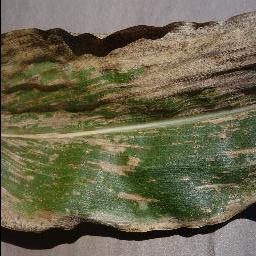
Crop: corn
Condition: (maize)_cercospora_spot_gray_spot